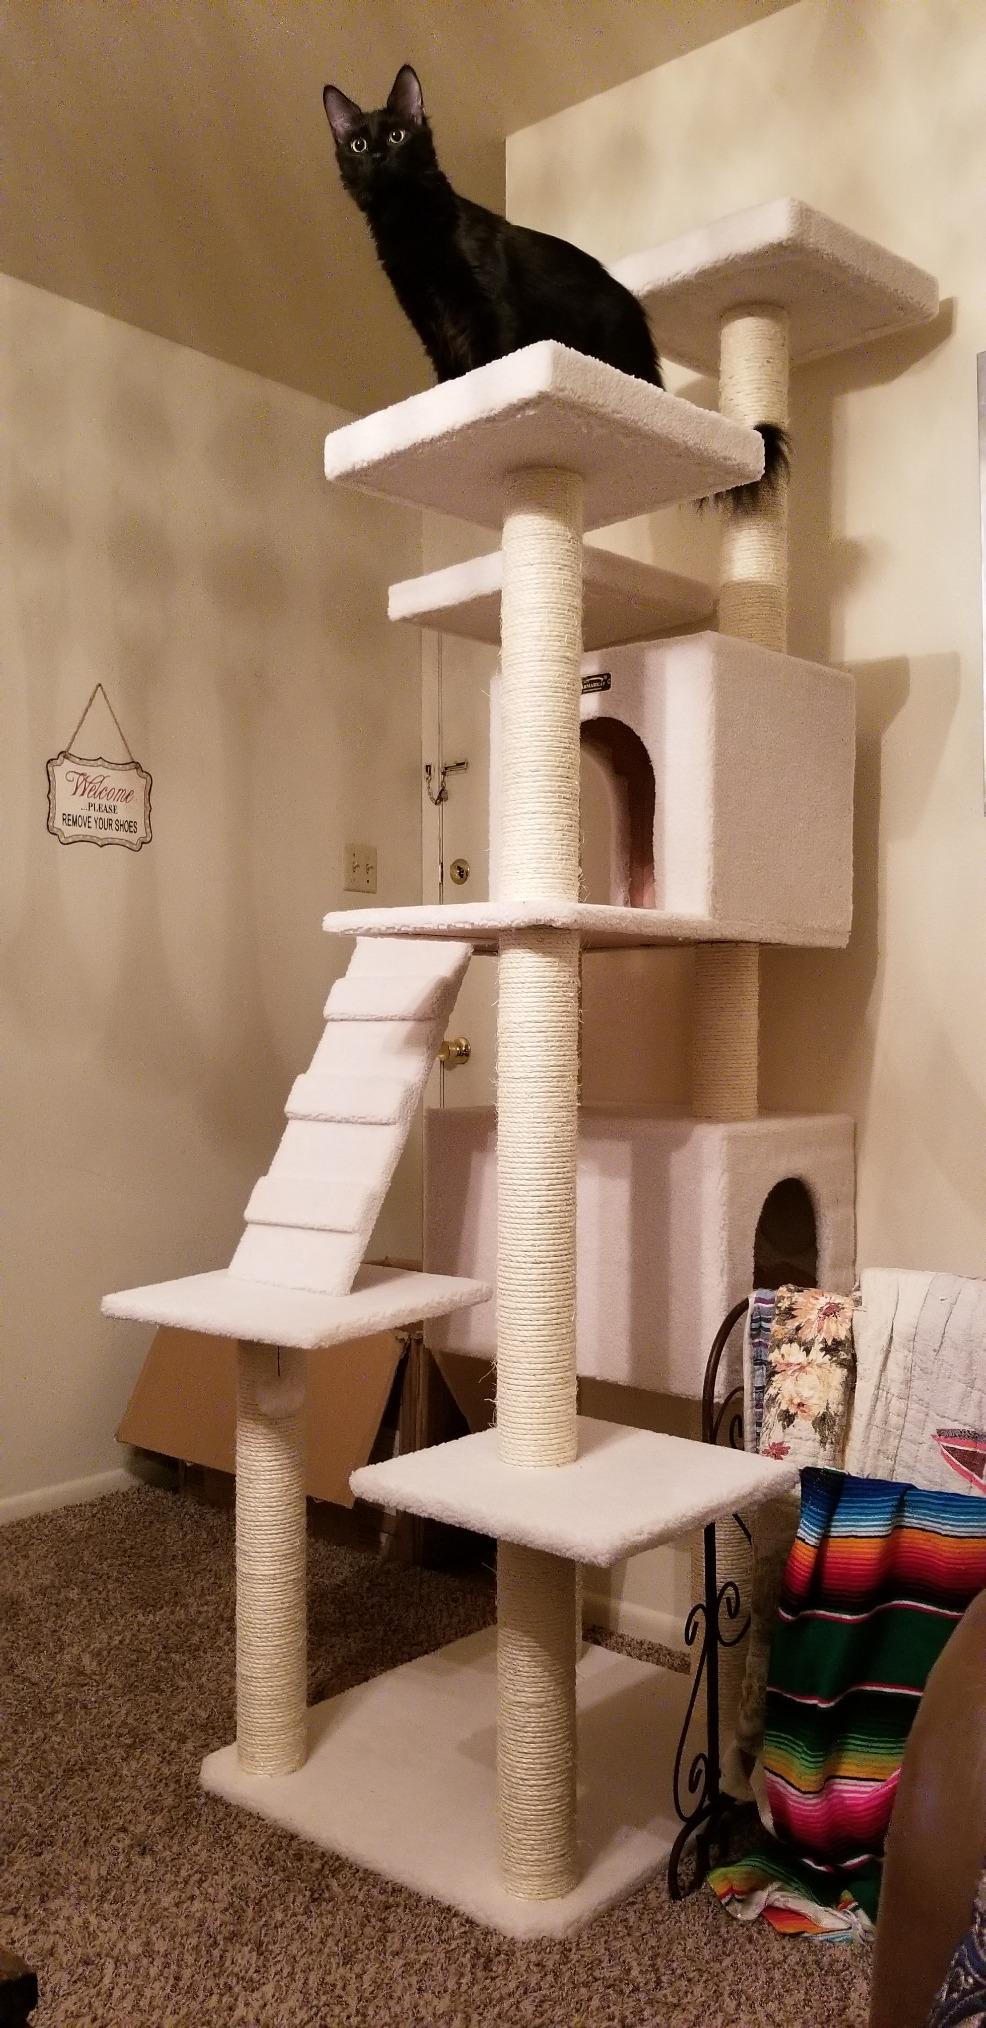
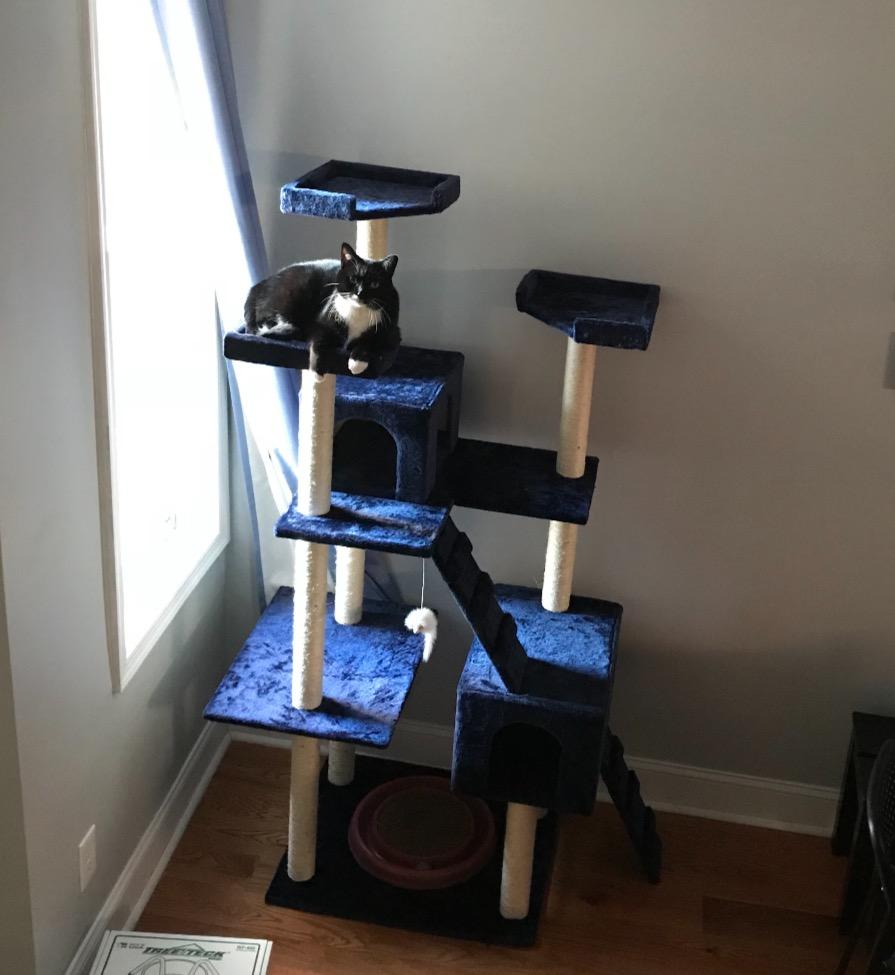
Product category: items_cat tree
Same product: no